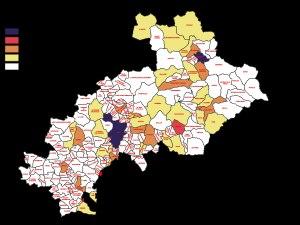
Le relief des Hautes-Alpes explique en grande partie son faible peuplement. Sa population, qui atteignait déjà environ 120 000 habitants à sa création, varia peu au cours du XIXᵉ siècle. Dépassant légèrement les 130 000 habitants au milieu du siècle, elle baissa en raison de l'exode rural, mais était encore supérieure à 100 000 à la veille de la Première Guerre mondiale, qui affecta profondément la démographie de ce département comme celle de tout le pays. La population stagna ensuite entre 85 000 et 90 000 habitants pendant quelques décennies. Ce n'est que dans les années 1960 que la population recommença à augmenter, grâce à une économie renforcée par le développement du tourisme, passant de 87 436 habitants en 1962 à 121 419 en 1999. Cette croissance a principalement profité à la ville de Gap et aux villes et villages des principales vallées, mais le dépeuplement des zones les plus montagneuses n'a pas pu être compensé.